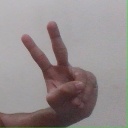
अक्षर: ऐ